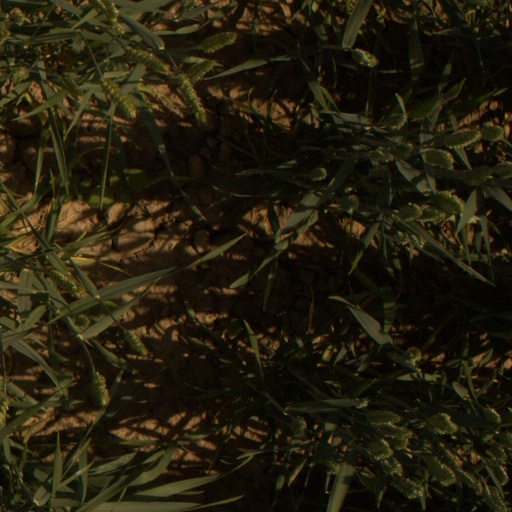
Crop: wheat